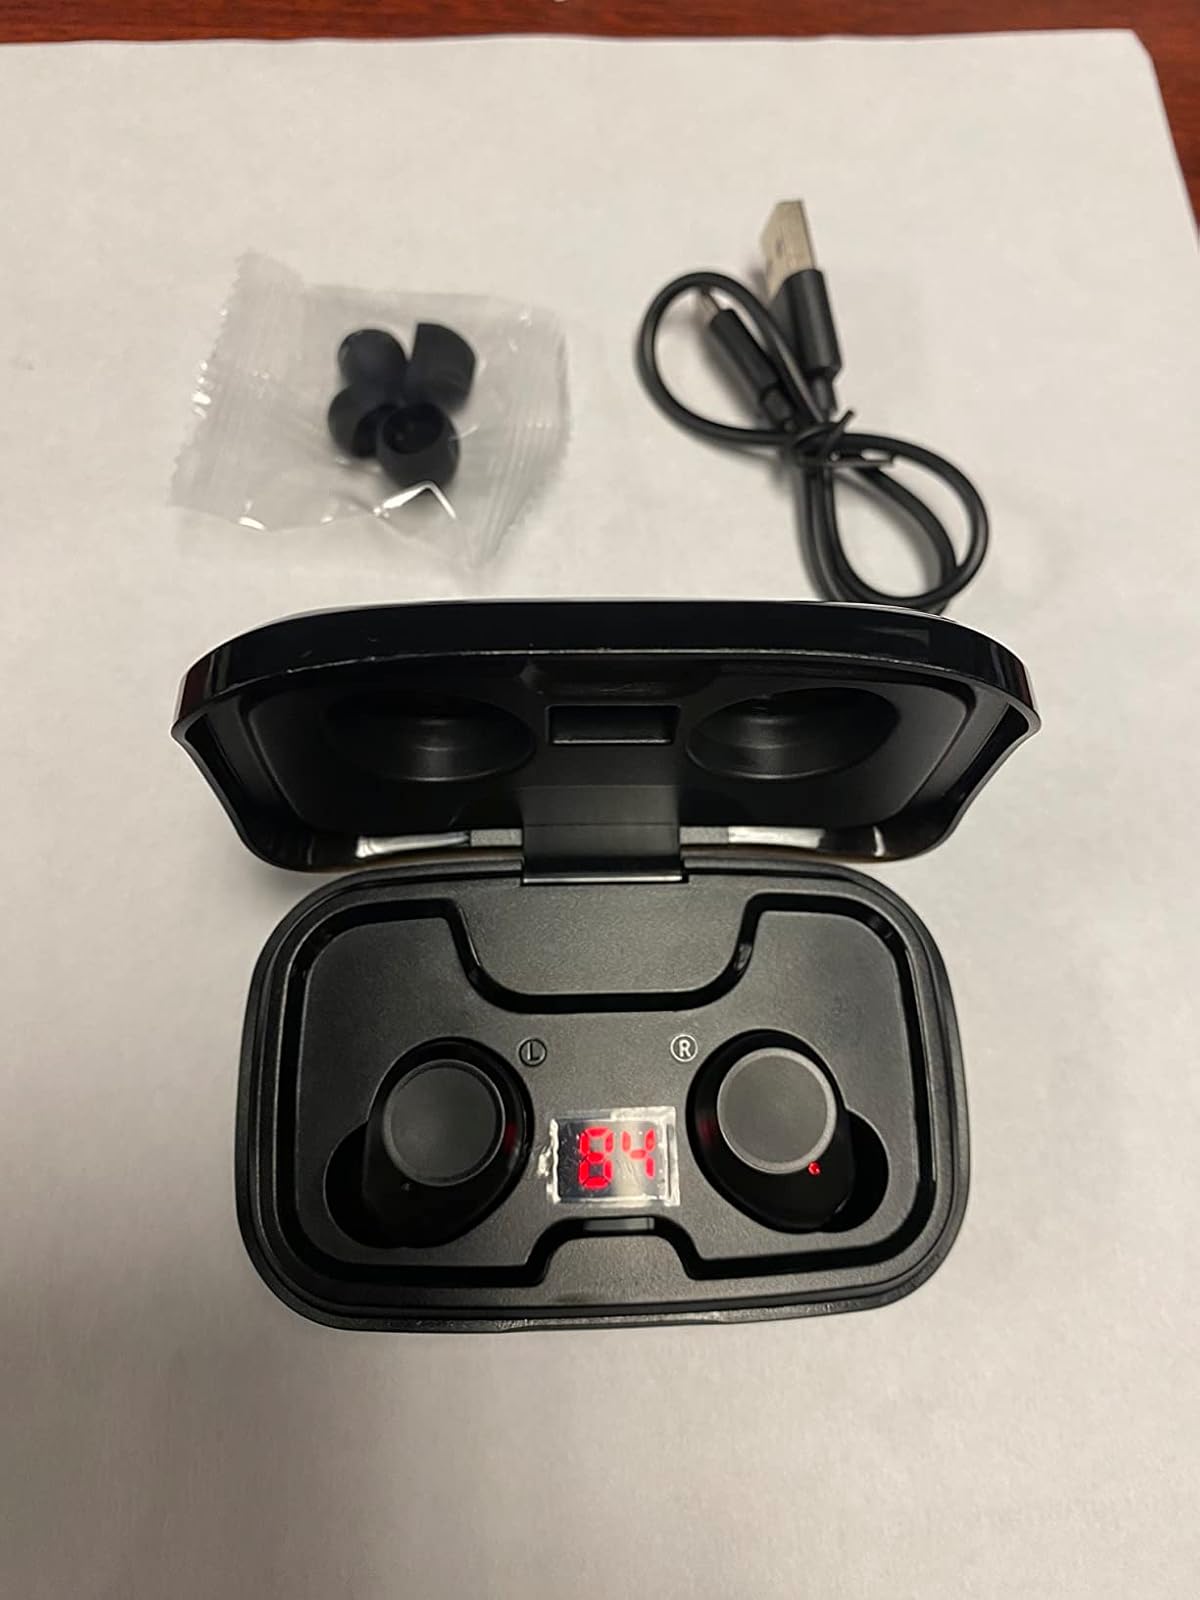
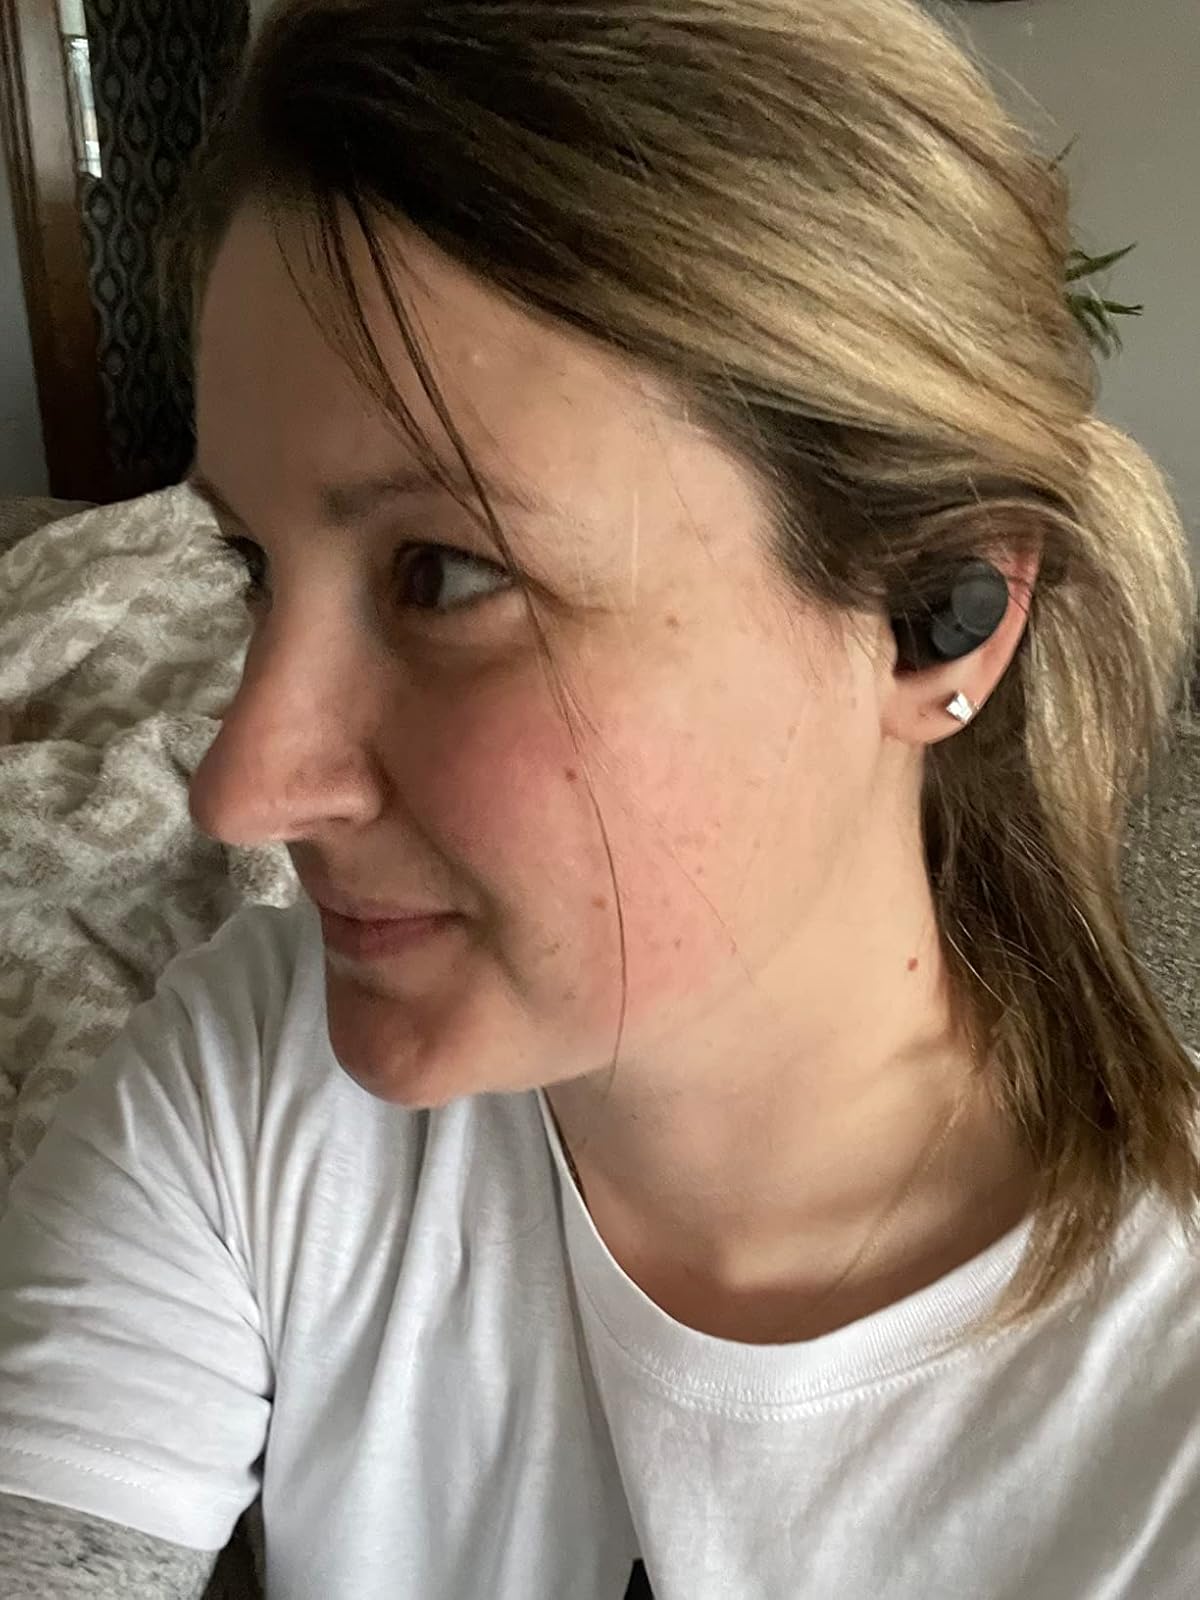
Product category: earbuds
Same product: yes